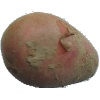
Label: red_potato